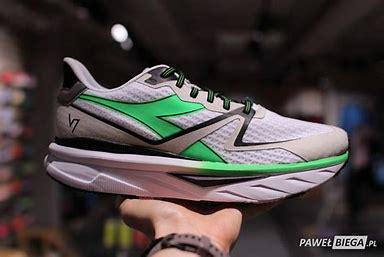
Brand: Diadora
Model: V7000